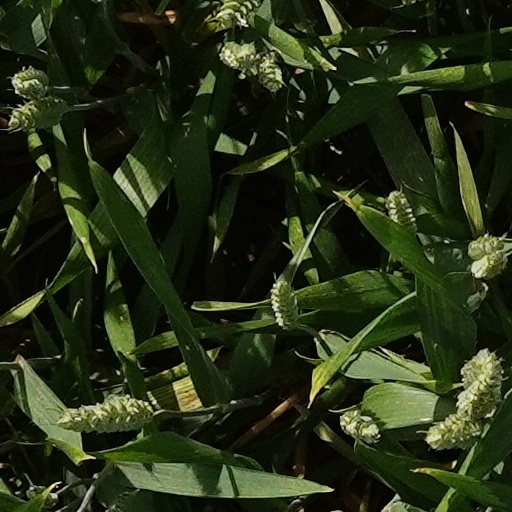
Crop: wheat